Belgium–United States relations

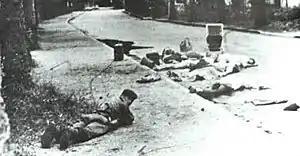
Operation Dragon Rouge

Belgium received aid from the United States through the Marshall Plan, aimed at reconstructing the post-war European economy although Belgian economic recovery predated the Marshall Plan. Both Belgium and the US were among the founding members of NATO, a North Atlantic collective defence alliance. Belgium also participated in the US-led UN mission to repel the North Korean invasion of South Korea during the Korean War (see Belgian United Nations Command).